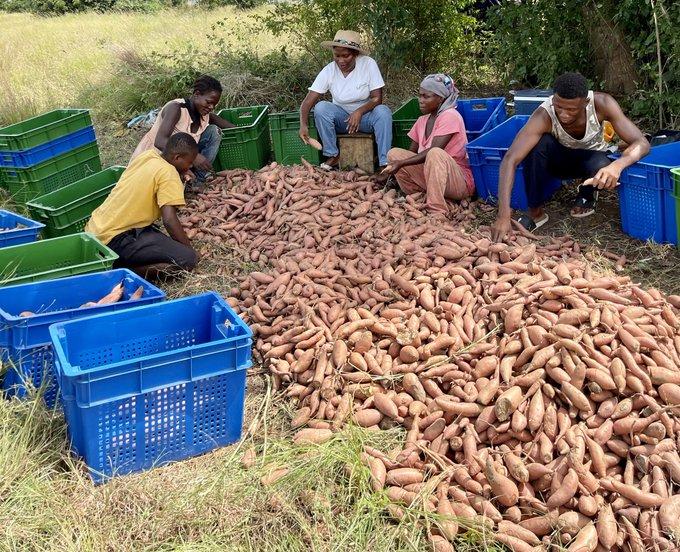
Kundi la wakulima wakiwa shambani wakiwa wamekusanya viazi vitamu kwa pamoja, huku wakiwa na matenga ya plastiki na kuchambua viazi hivyo na kuviwekwa kwa ajili ya kwenda kuviuza sakoni.